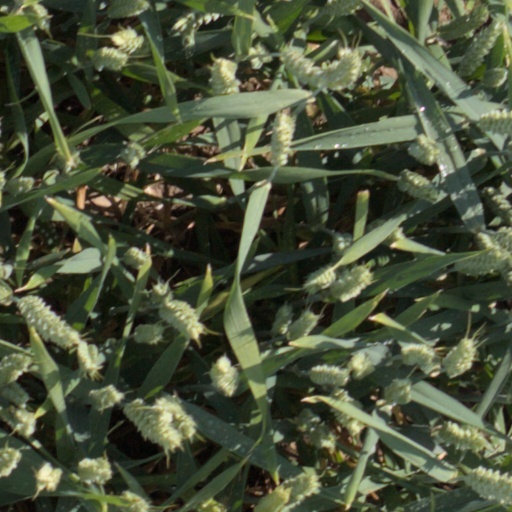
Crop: wheat